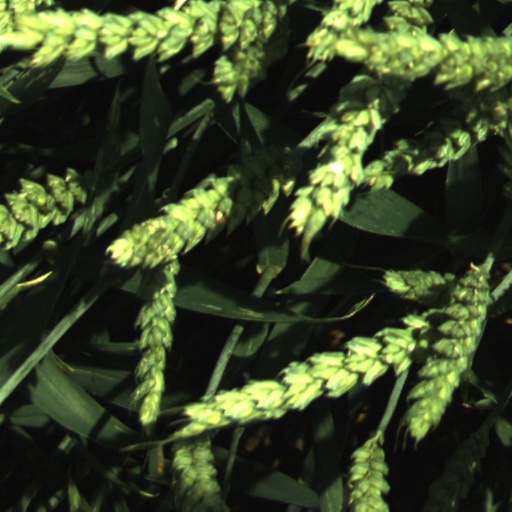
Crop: wheat